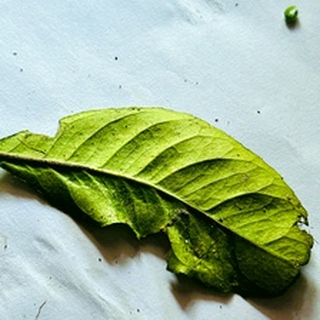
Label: lemon_deficiency